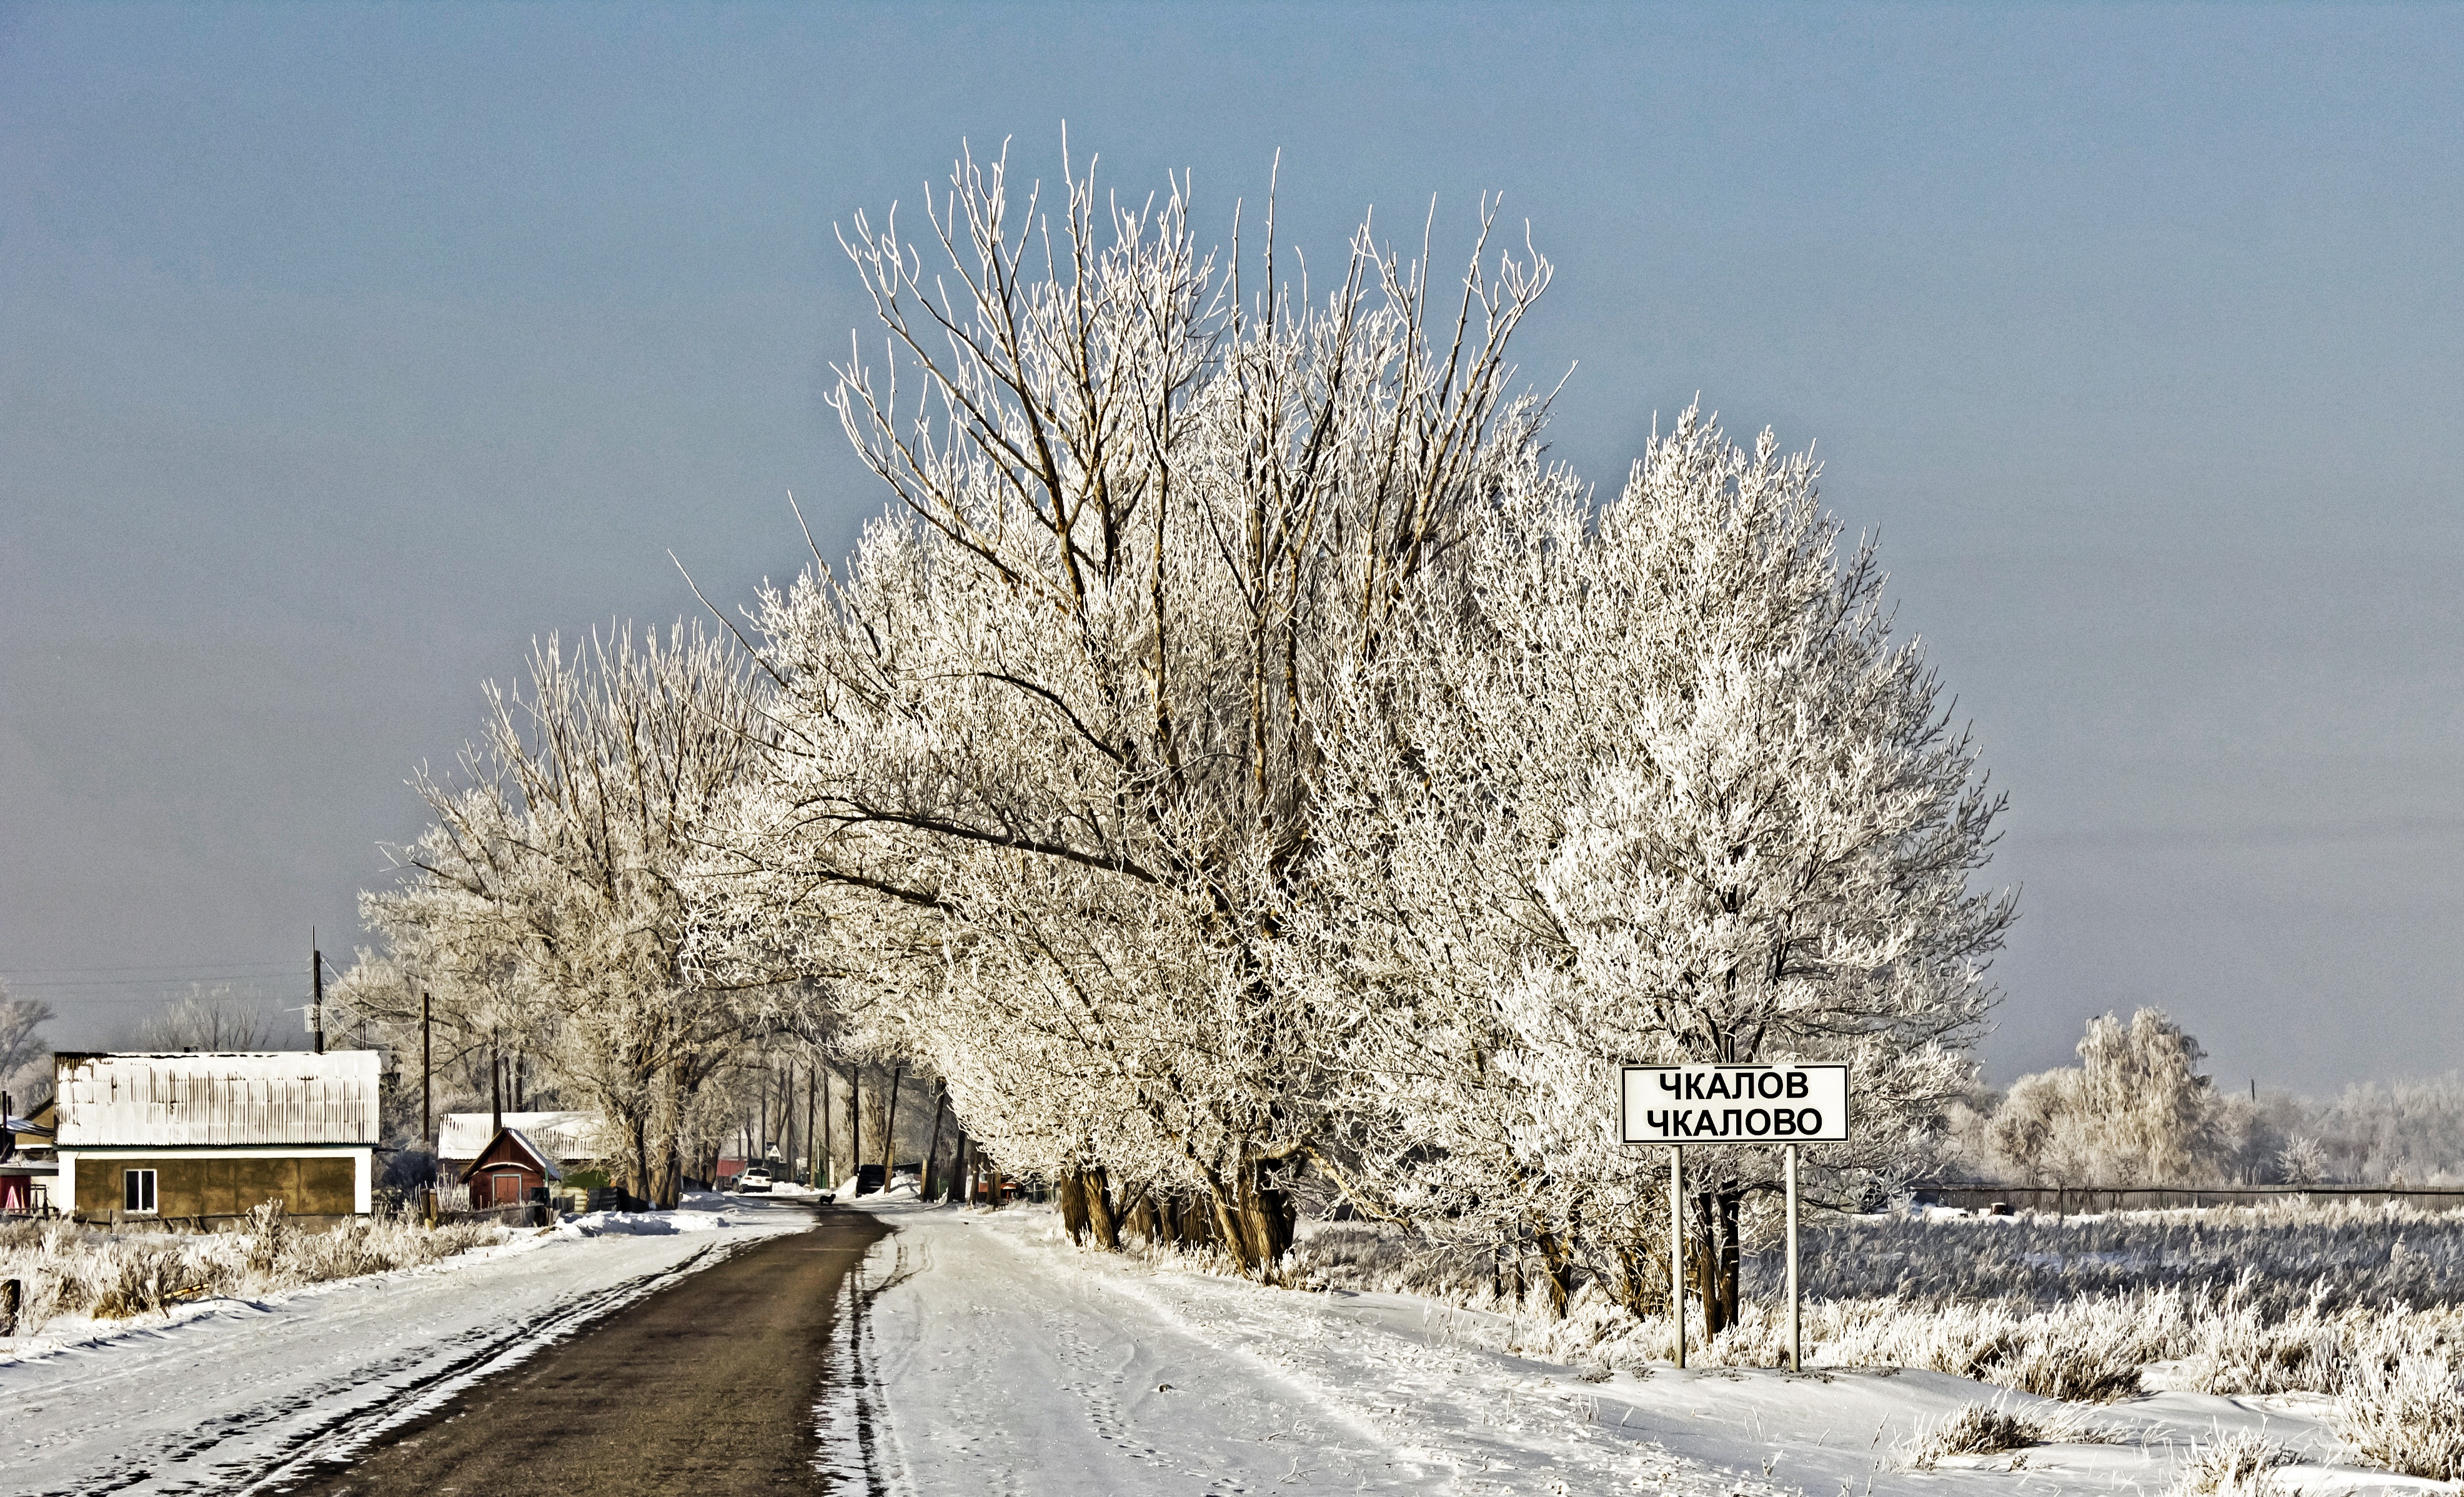
landscape, tree, nature, branch, snow, winter, plant, white, countryside, flower, frost, photo, village, environment, ice, cottage, weather, season, stroll, trees, russia, russian, russian village, coldly, freezing, living nature, russian winter, very nice, woody plant